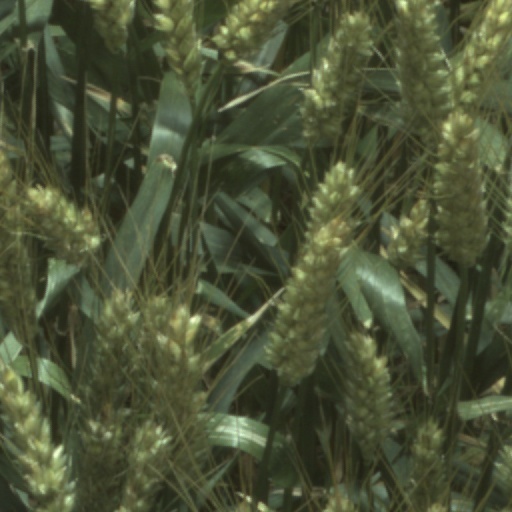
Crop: wheat